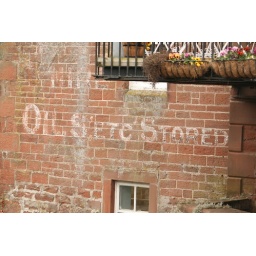
Painted sign on a building beside River Eden